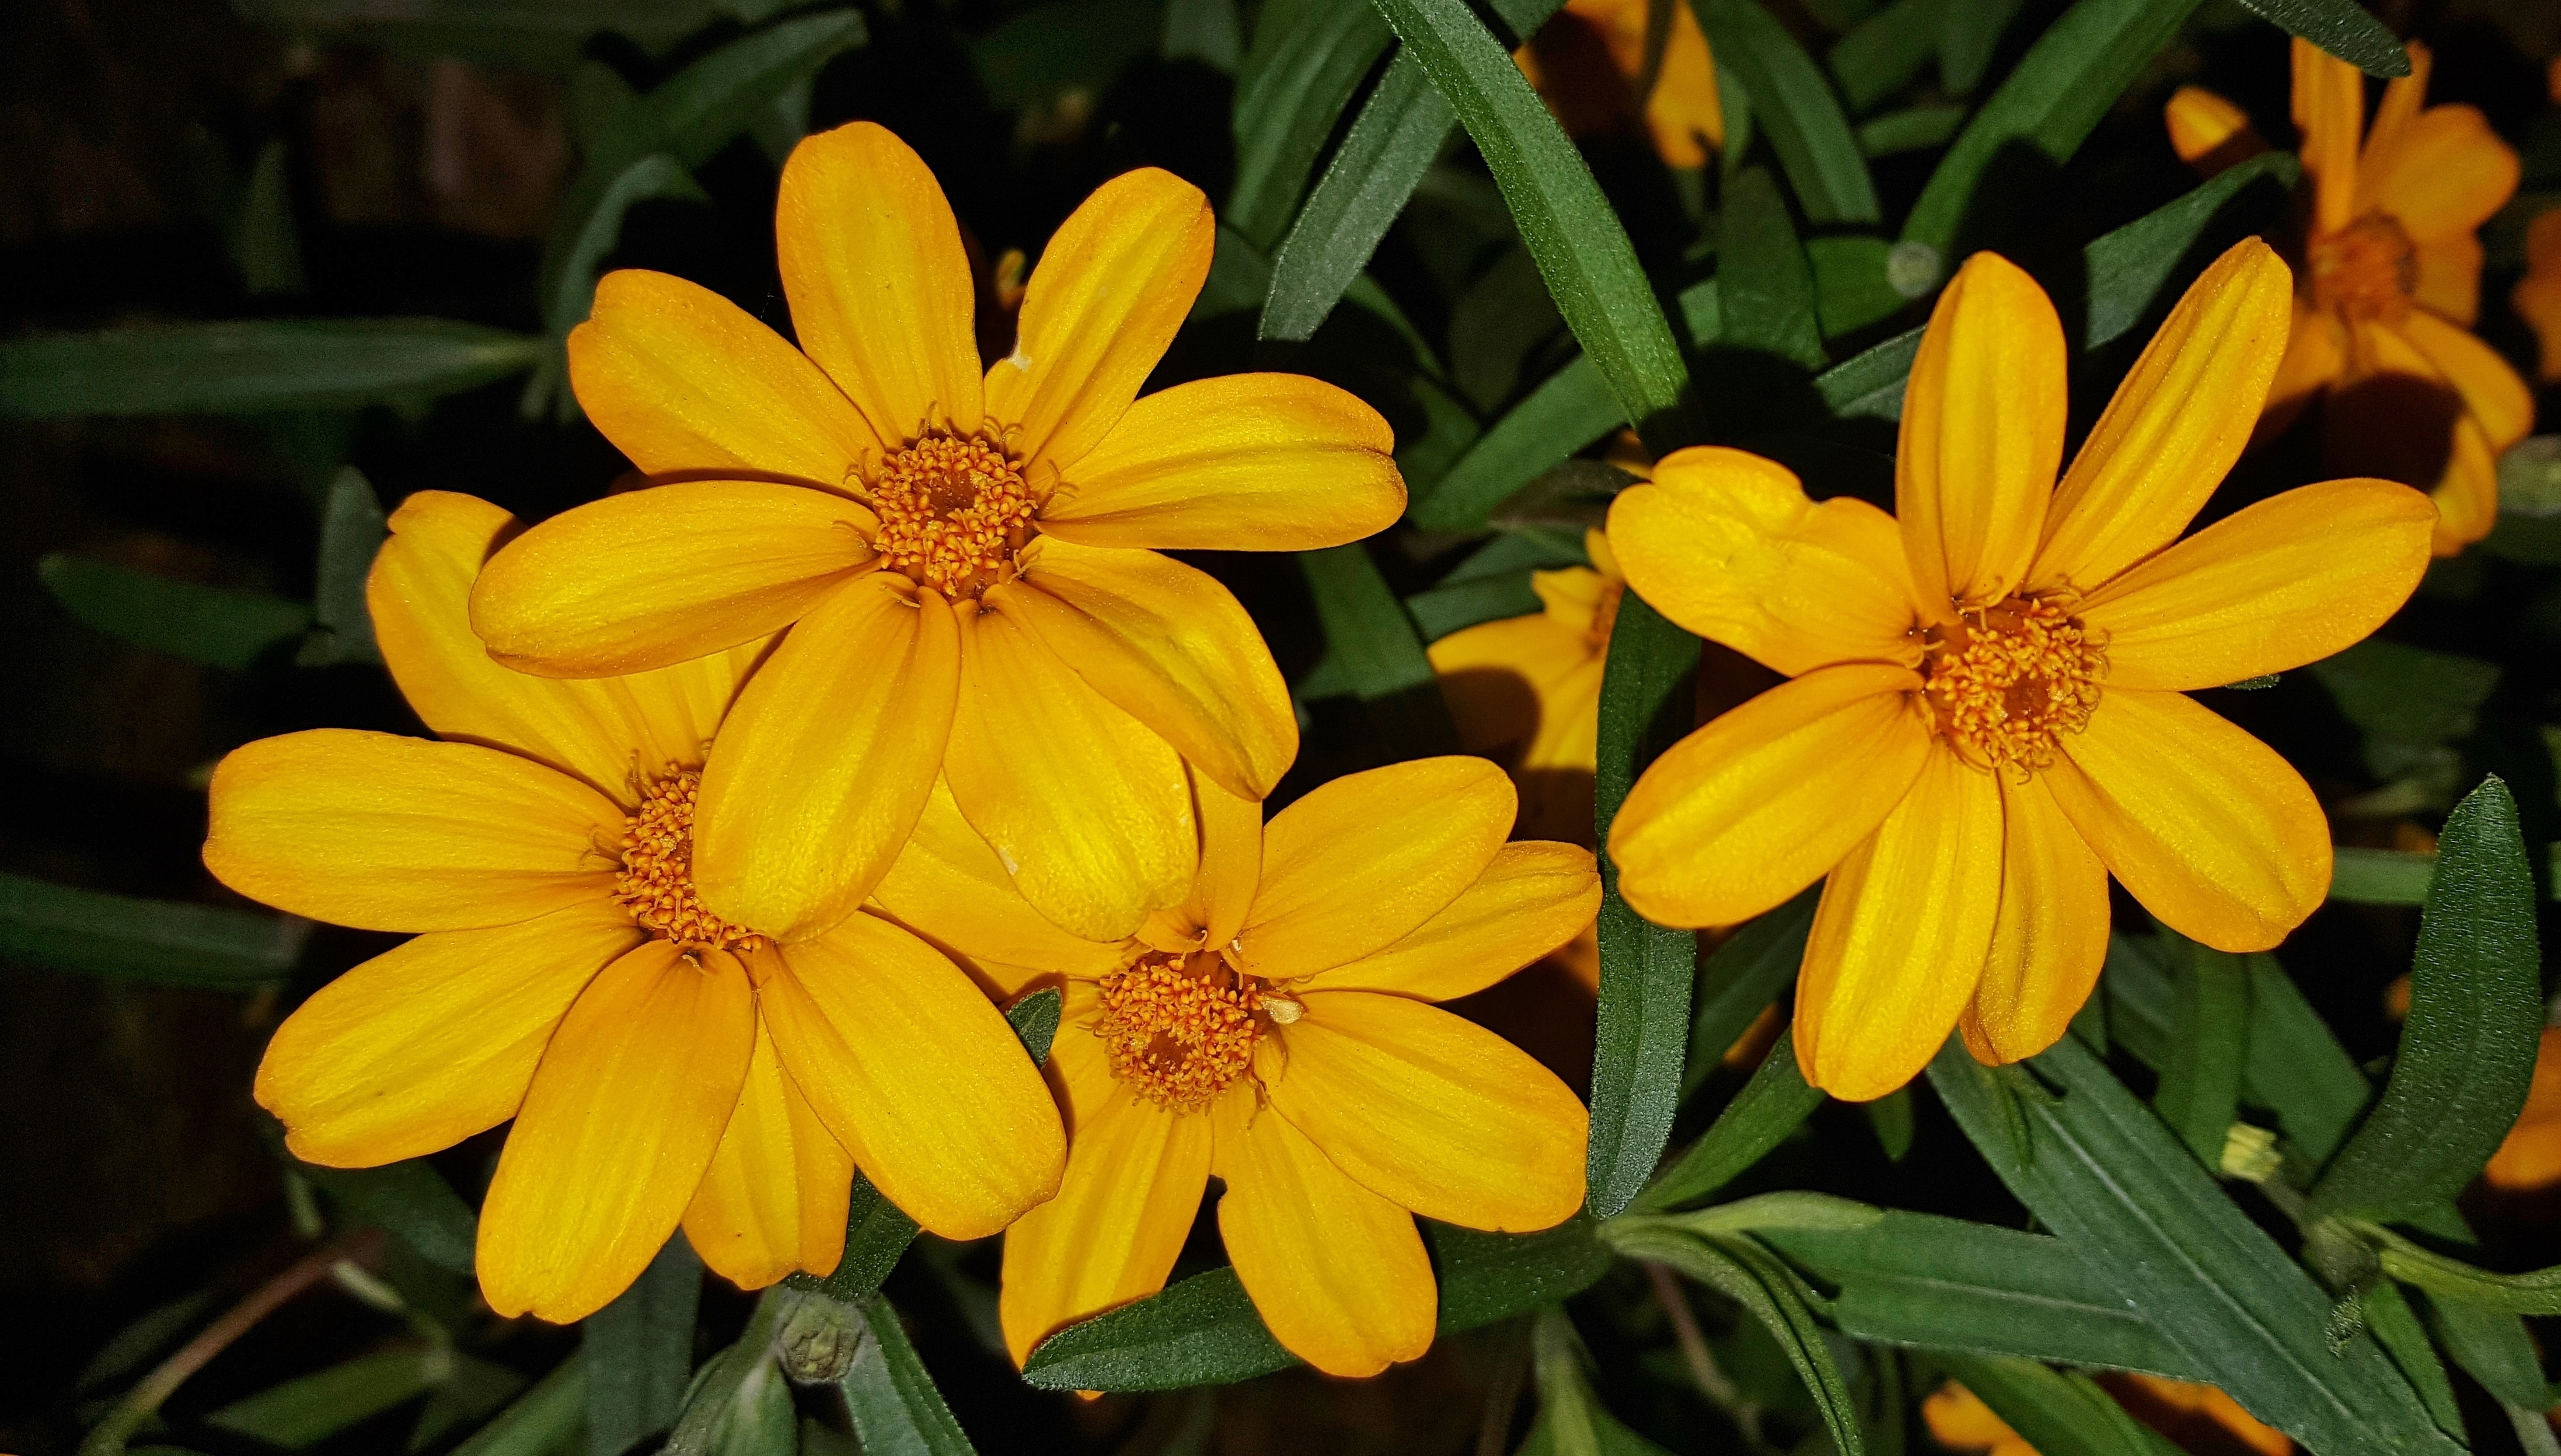
blossom, growth, plant, night, flower, petal, bloom, floral, herb, botany, yellow, garden, flora, wildflower, flowers, close up, gardening, petals, asteraceae, growing, flourish, yellow flowers, botanic, marigolds, macro photography, flowering plant, daisy family, germinate, land plant